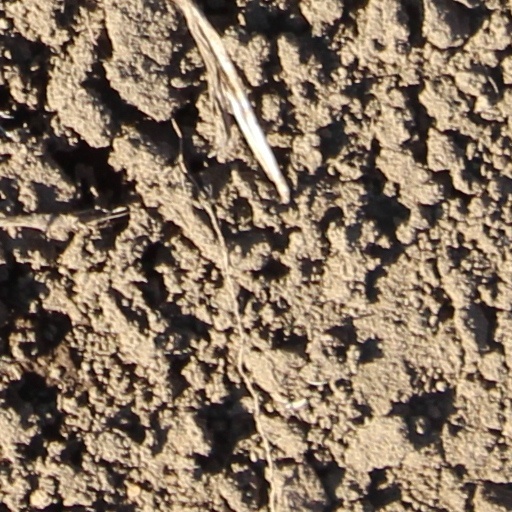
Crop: wheat